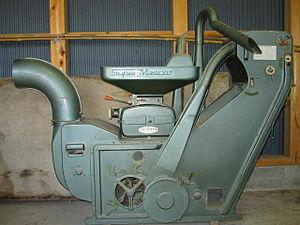
Une décortiqueuse de riz est une machine agricole utilisée pour automatiser le processus de retrait des enveloppes des grains de riz paddy, enveloppes adhérentes au grain, appelées aussi « balle ». Tout au long de l'histoire, il y eut de nombreuses techniques pour séparer le riz de ses enveloppes. Traditionnellement, il était pilonné en utilisant une certaine forme de mortier et de pilon. Une des premières machines simples pour effectuer cette opération était le pilon à riz. Plus tard, des machines encore plus efficaces furent développées pour décortiquer et polir le riz. Ces machines sont très majoritairement conçues et utilisées en Asie, où le type de décortiqueuse le plus populaire est la décortiqueuse Engelberg conçue par l'ingénieur brésilien d’origine allemande, Evaristo Conrado Engelberg au Brésil, dont le premier brevet date de 1885.